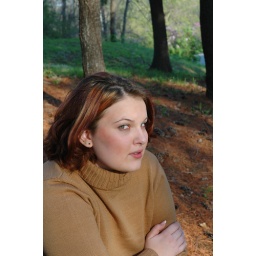
a pretty young girl sits alone in a pine tree forest.